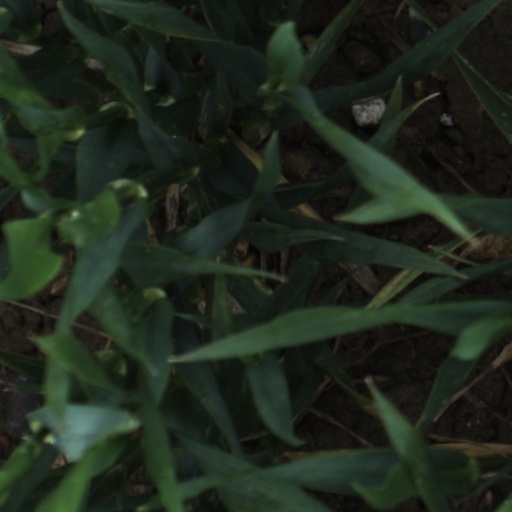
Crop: wheat